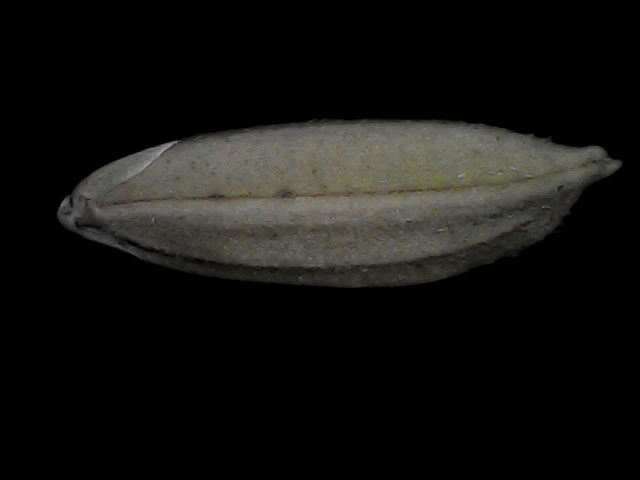
Rice variety: Bd72